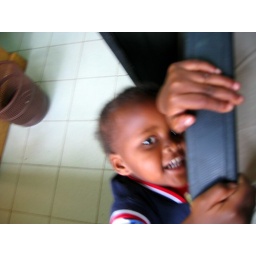
Coming over to my desk to play with me and wear my glasses for a little while. She is so cute.